Pomaderris paniculosa

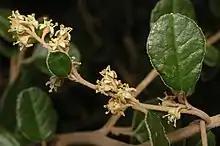
Flowers of subsp. "paralia"

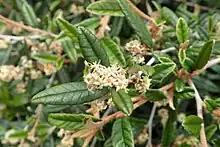
Subspecies "novae-zelandiae" in Auckland Botanic Gardens

Pomaderris paniculosa, commonly known as scurfy pomaderris, is a species of flowering plant in the family Rhamnaceae and is native to Australia and New Zealand. It is a shrub with hairy branchlets, round to elliptic or egg-shaped leaves with the narrower end towards the base and panicles of hairy, cream-coloured to greenish, sometimes crimson-tinged flowers.